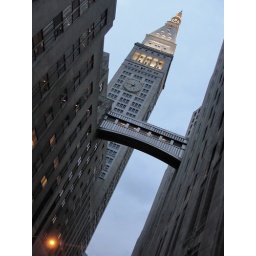
Clock tower building in the Flatiron District.